The Eastern States Exposition

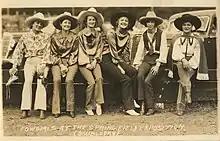
Springfield cowgirls, 1930

In January 2013, the Exposition joined with Hard Rock International in a proposal to build a casino and hotel on 40 acres of the fairground in a bid for the single casino license available in Western Massachusetts. In a town referendum on September 10, the voters of West Springfield voted the project down.